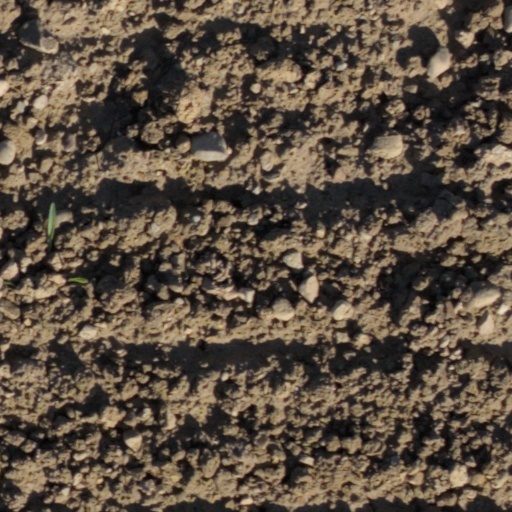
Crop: wheat